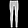
Label: Trouser